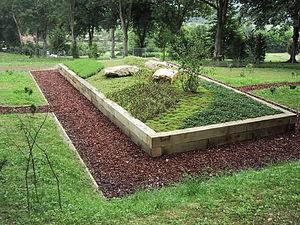
Valloires Jardin Lamarck Chambre de la Biologie
Les jardins de Valloires sont des jardins botaniques et paysagers de Picardie maritime, à proximité de l'estuaire de l'Authie, sur les terres de l'ancienne abbaye cistercienne de Valloires à Argoules, s'étendant sur une superficie de 8 hectares et labellisés Jardin remarquable. Le site est également labellisé « Tourisme et Handicaps ».